Barbara Mikulski

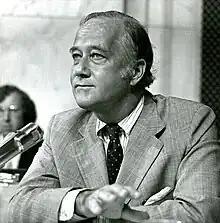
Mikulski challenged Charles Mathias for his Senate seat in 1974.

Mikulski's activism led to a seat on the Baltimore City Council in 1971. In 1973 incoming Chairperson of the Democratic National Committee Robert S. Strauss appointed then Baltimore City Councilperson Mikulski to chair the Democratic Party Commission on New Delegate Selection and Party Structure. She was instrumental in solidifying democratizing reforms to the national delegate selection process.